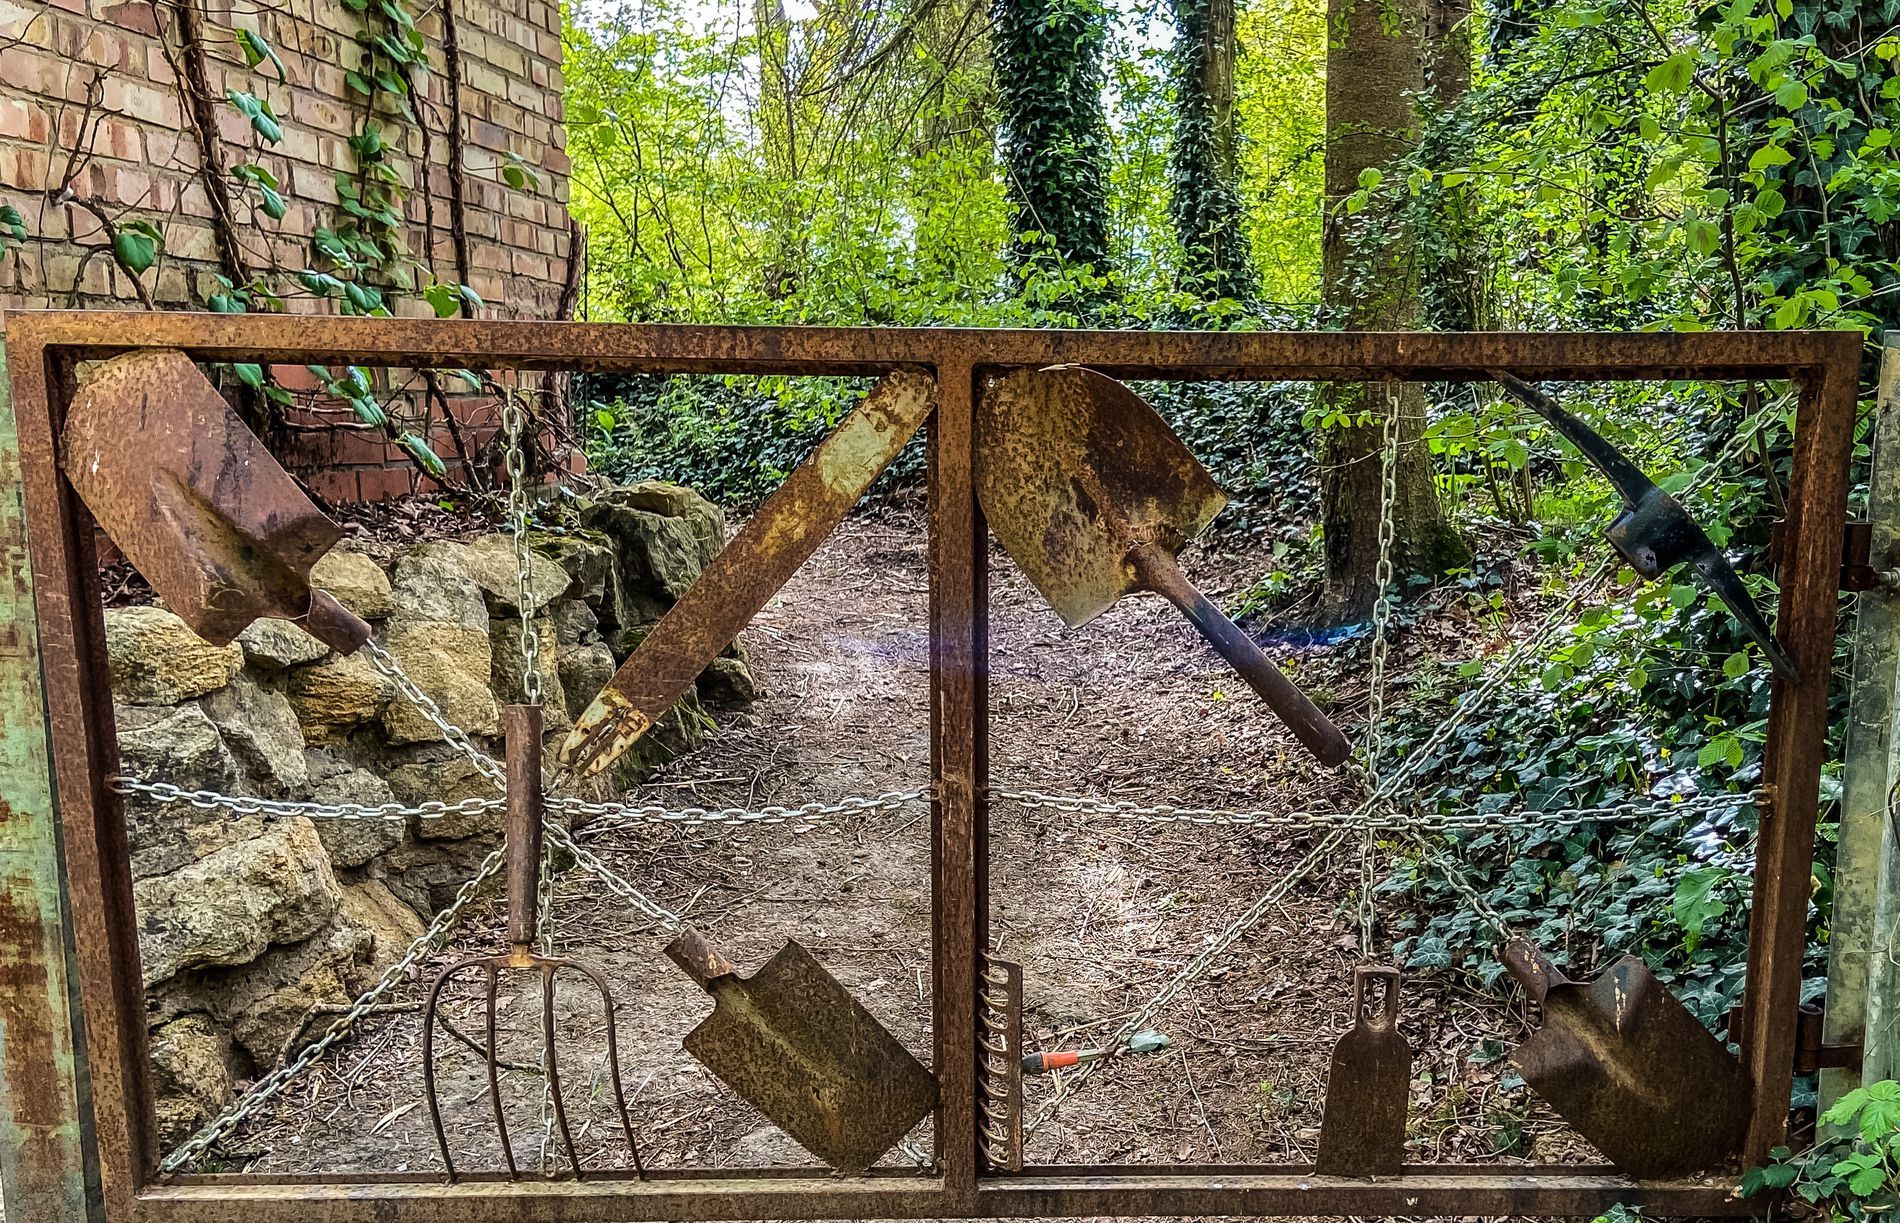
Rustic Metal Gateway
An iron gate made of rusty farm tools separates a dirt road through the trees from a building's wall and rocks.
A mid-range shot at eye level, the scene is set in a tranquil rural setting. The mood is natural and mysterious, with earthy and green tones and diffused daylight, and the photography style is documentary with an artistic flair.
Labels: Device, Shovel, Tool, Outdoors, Ivy, Plant, Blade, Dagger, Knife, Weapon, Corrosion, Rust, Home Damage, Window - Broken, Nature, Brick, Yard, Backyard, Rock, Vegetation, Leaf, Gate, Architecture, Building, Wall, Rubble, farming_tools, metalchain, dirt road, wall
Camera: Apple iPhone 11
Lens: iPhone 11 back dual wide camera 4.25mm f/1.8
Aperture: F1.8
Exposure: 1/120 sec
ISO: 50
Focal length: 4.25